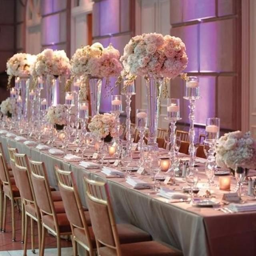
a mix of glass candlesticks and vases topped with lush white flower arrangements had a clean yet glam look .